Pete Dunne

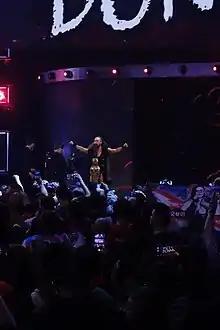
Dunne making his entrance at NXT TakeOver:New York

On 15 December 2016, it was revealed that Dunne would be one of 16 men competing in the two-night United Kingdom Championship Tournament to crown the first ever WWE United Kingdom Champion on 14 and 15 January 2017. Dunne defeated Roy Johnson in the first round, advancing to the quarter finals and eventually the semi-finals where he defeated Sam Gradwell and Mark Andrews respectively to advance to the finals, where he lost to Tyler Bate. Dunne then signed a contract with WWE, which allowed him to continue taking independent bookings with some restrictions. He then became a part of NXT, making his debut on 22 February 2017 in a winning effort against Mark Andrews; he then started to appear on NXT. On 4 April, Dunne, and others who participated in the tournament, appeared on "205 Live" to promote upcoming UK live shows.